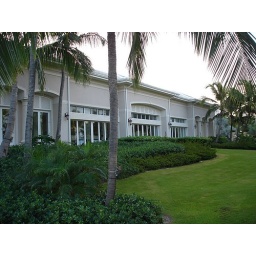
Business centre in Exuma bahamas in case you need a fax machine on your beach holiday